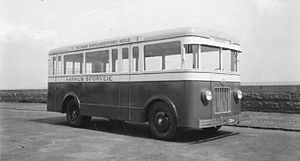
Trambus
Da Århus byråd i 1932 godkendte køb af 10 bybusser til Århus Sporveje til udvidelse af driften med busser gik ordren til De forenede Automobilfabriker i Odense. Her havde man produceret en ny type bus, Triangel Trambus. Det er derfor nærliggende at antage at busbetegnelsen stammer fra disse første bybusser.[kilde mangler]
Århus Sporvejes Trambus, beregnet til kørsel på linje 3, 1932. Fotograferet ved østre mole.
Trambusser og sporvogne besørgede den offentlige personbefordring i Århus endnu midt i 1900-tallet.